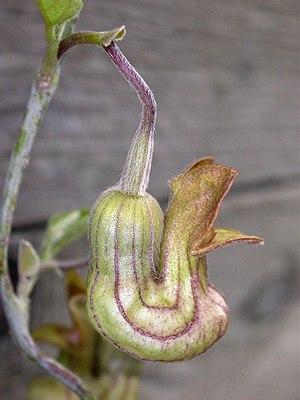
Aristolochia californica est une espèce de plante de la famille des Aristolochiaceae.